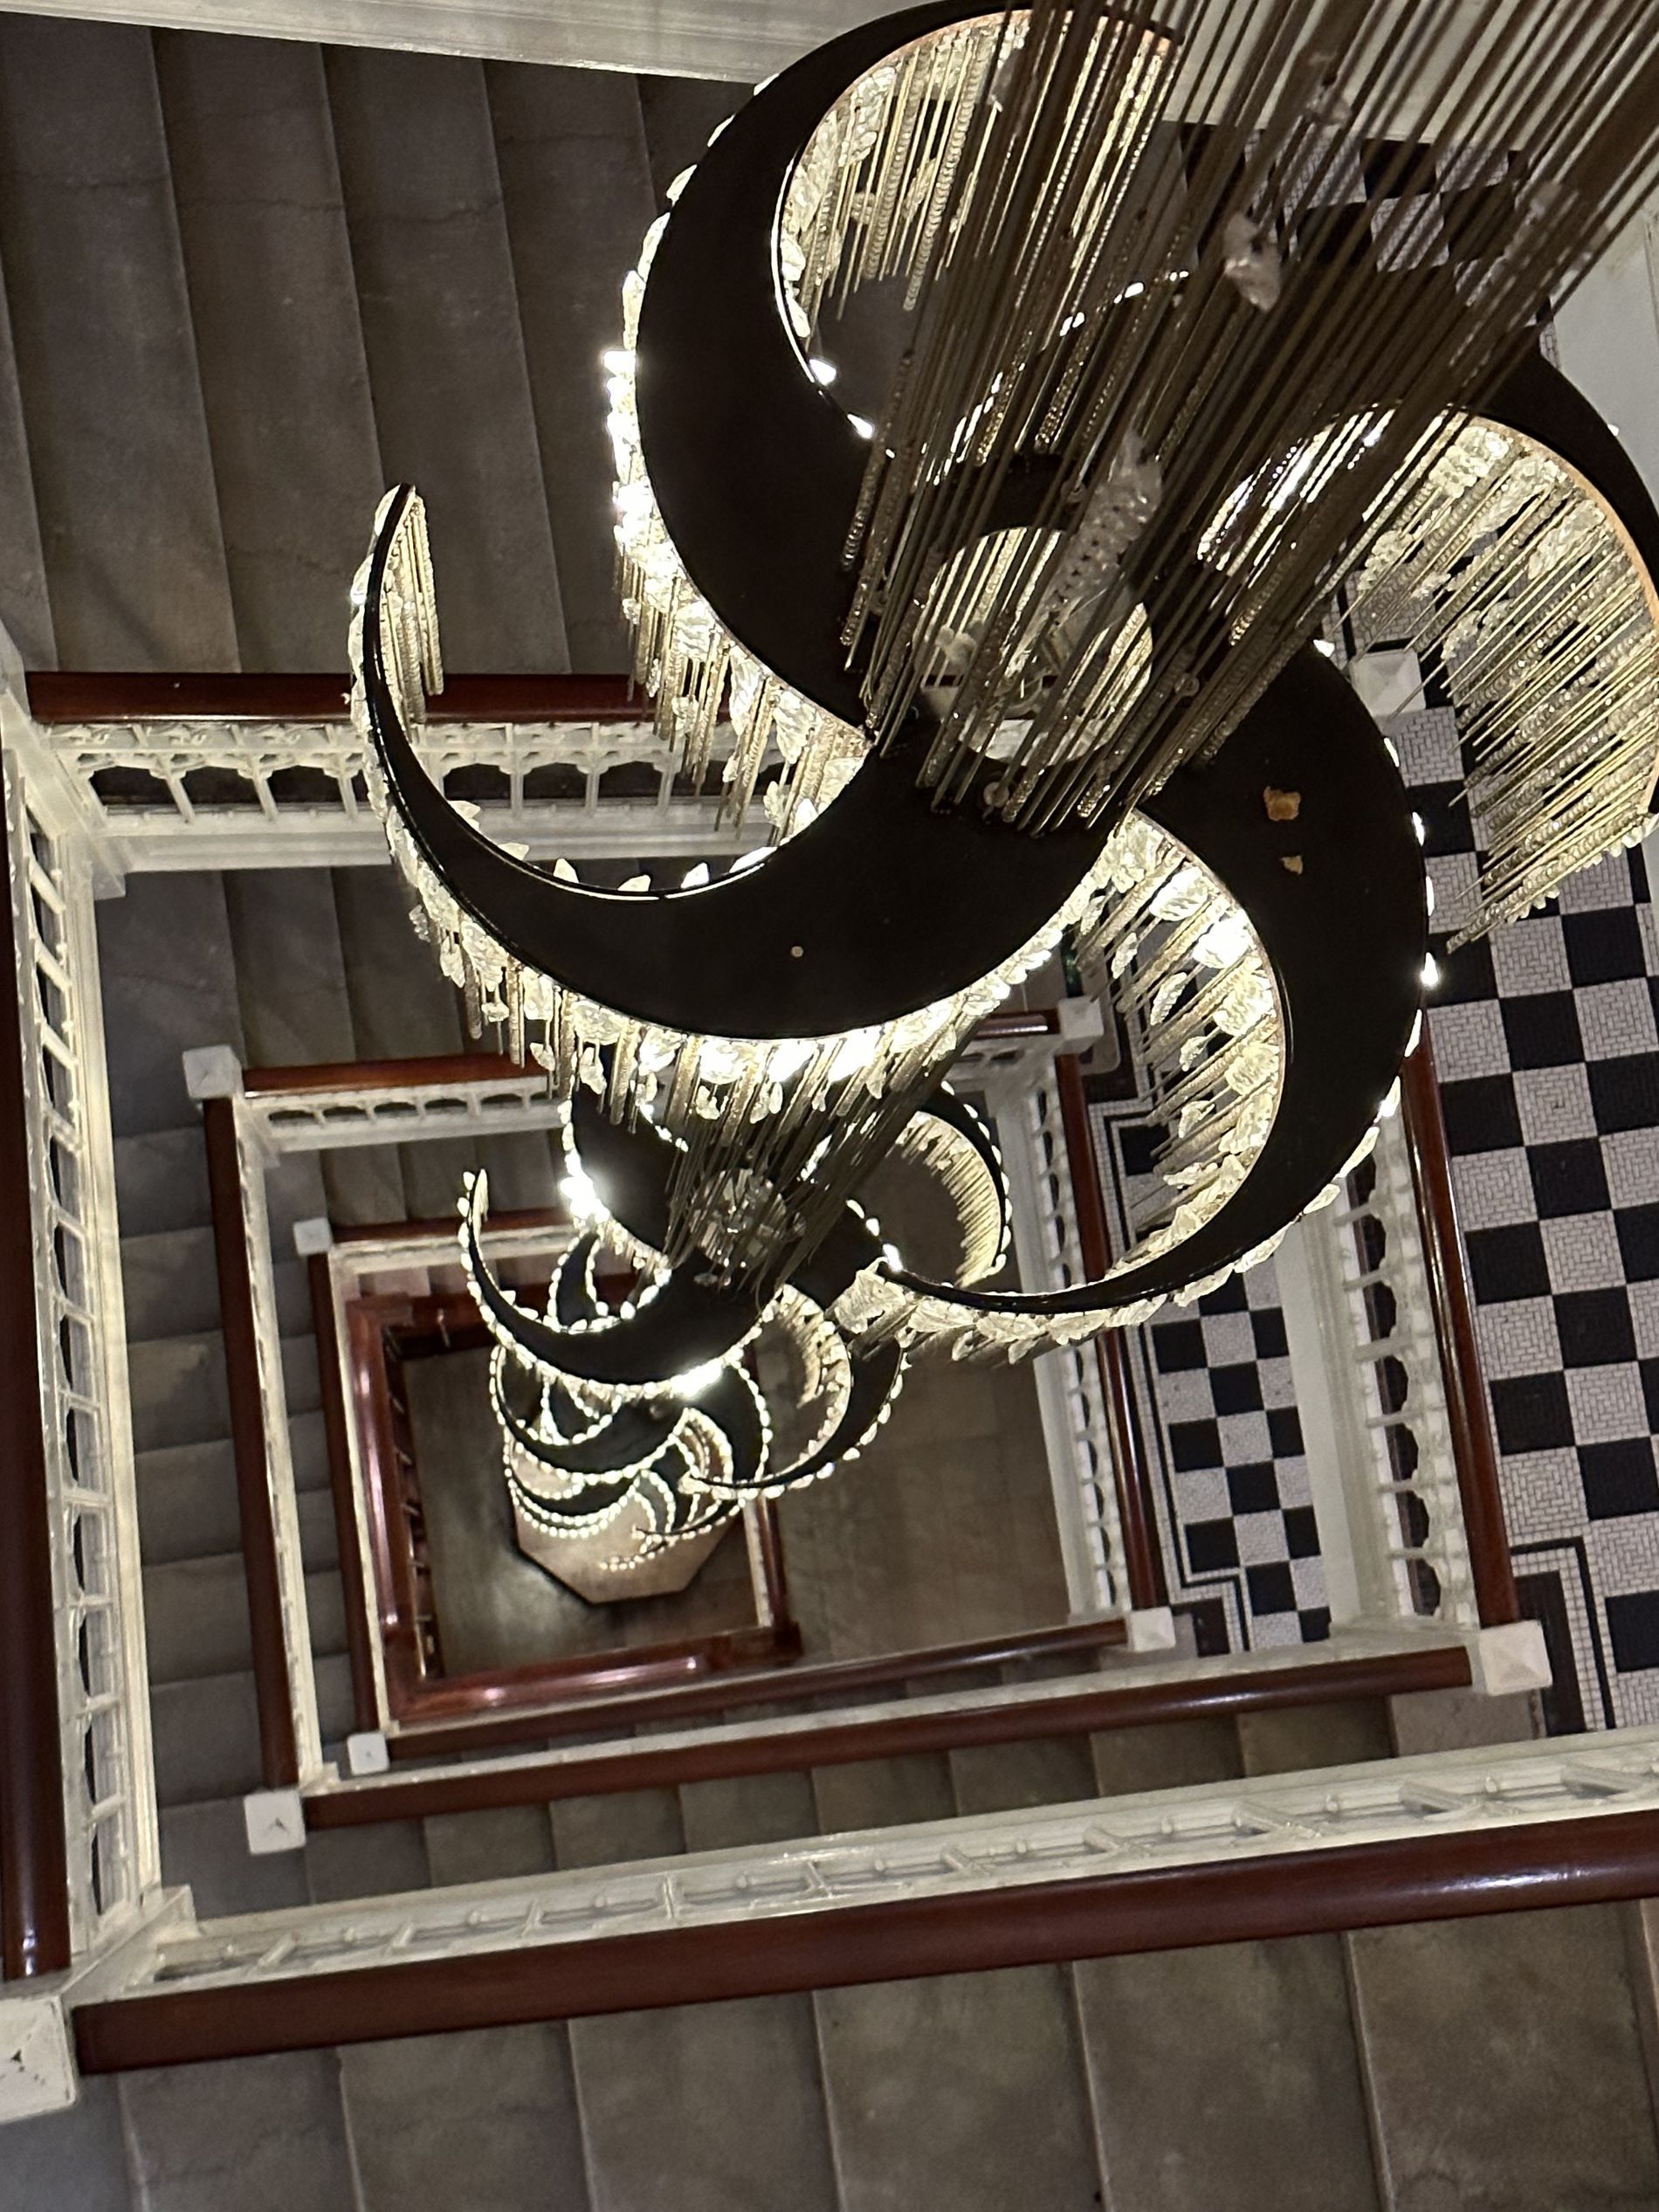
Chandelier and Staircase
The photo shows a large, elegant chandelier hanging down the middle of a square staircase. At the bottom, you can see a black and white checkered floor.
Top Down angle. The image shows a stunning spiral staircase with a large, decorative chandelier hanging through the center. The chandelier is the star of the scene, with its curved black and gold design and glowing lights that reflect beautifully in the space. The staircase wraps around it in a square pattern, creating a sense of motion and depth. The main colors are deep greys on the stairs, rich red on the handrails, white railings, and touches of gold and black in the chandelier. The image has a clean and modern style but with a classic twist due to the fancy chandelier and traditional staircase design.
Labels: Architecture, Building, House, Housing, Staircase, Chandelier, Lamp, Handrail, Foyer, Indoors, Interior Design
Camera: Apple iPhone 14 Pro
Lens: iPhone 14 Pro back triple camera 6.86mm f/1.78
Aperture: F1.78
Exposure: 1/30 sec
ISO: 500
Focal length: 6.86